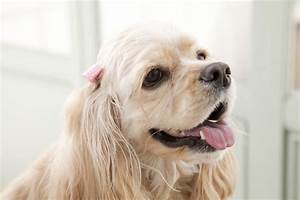
Label: dog